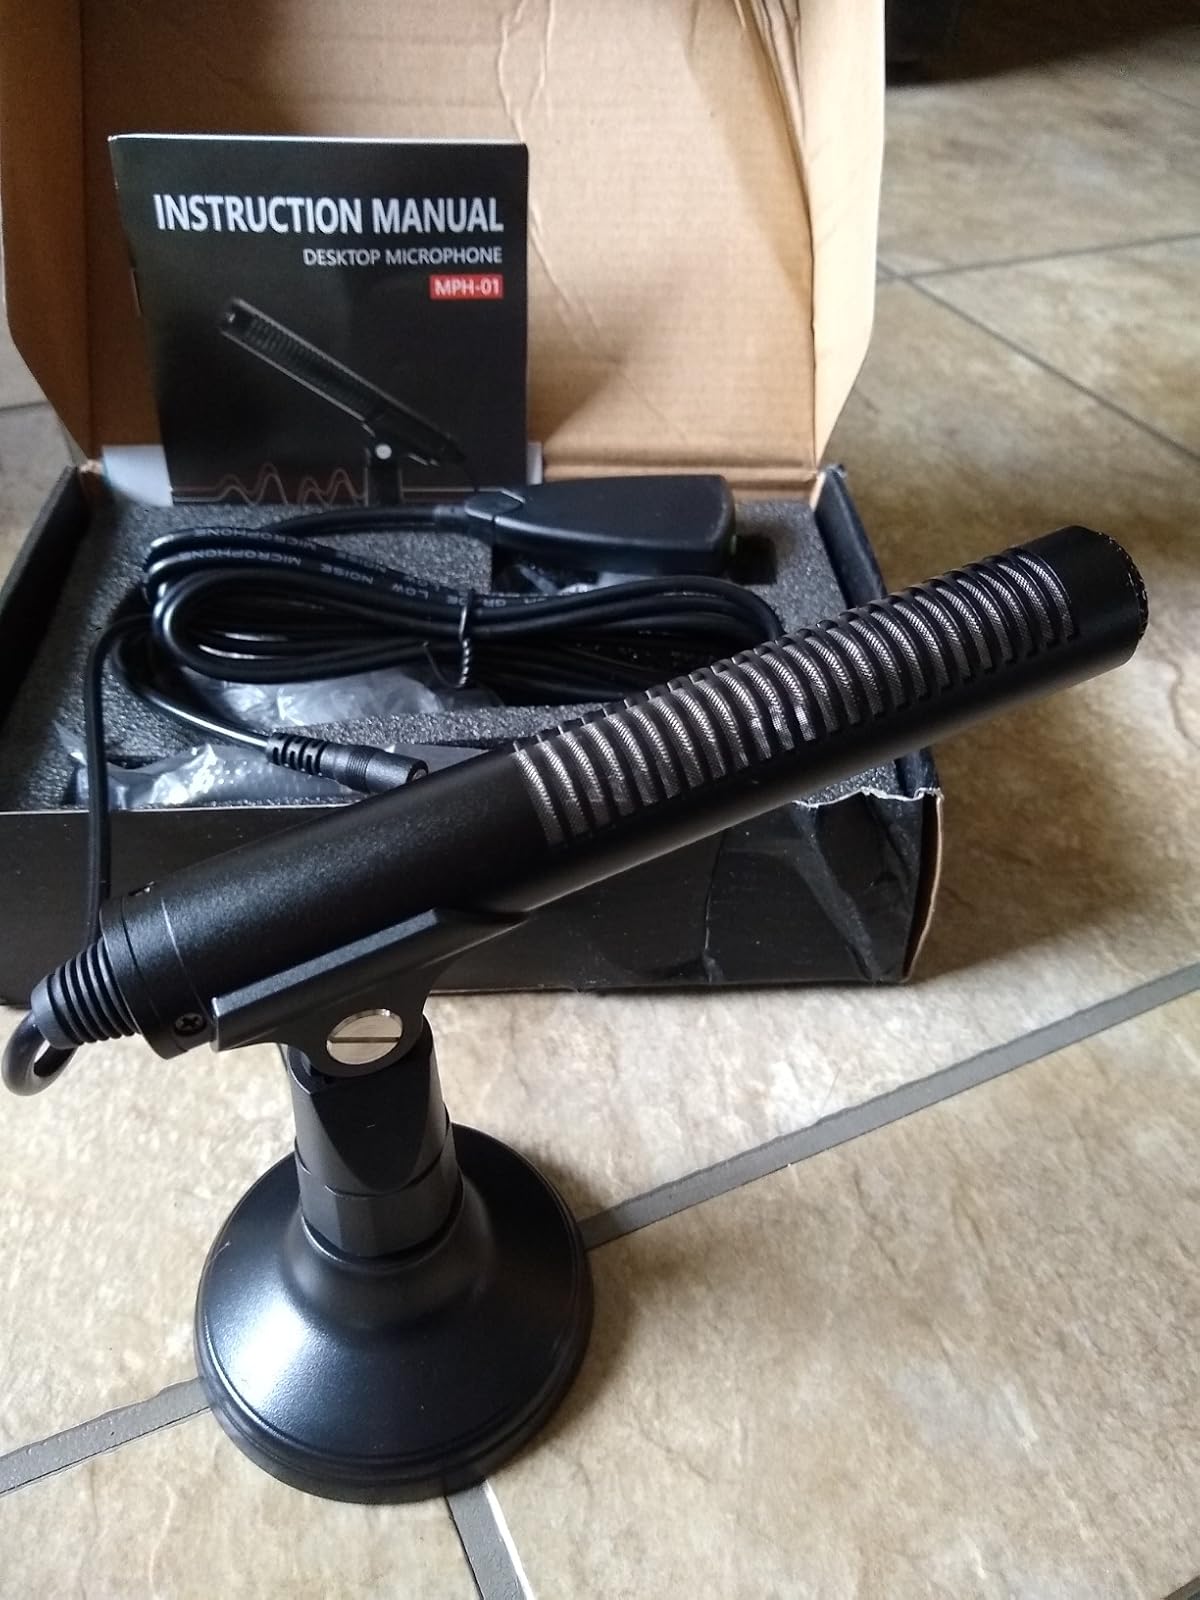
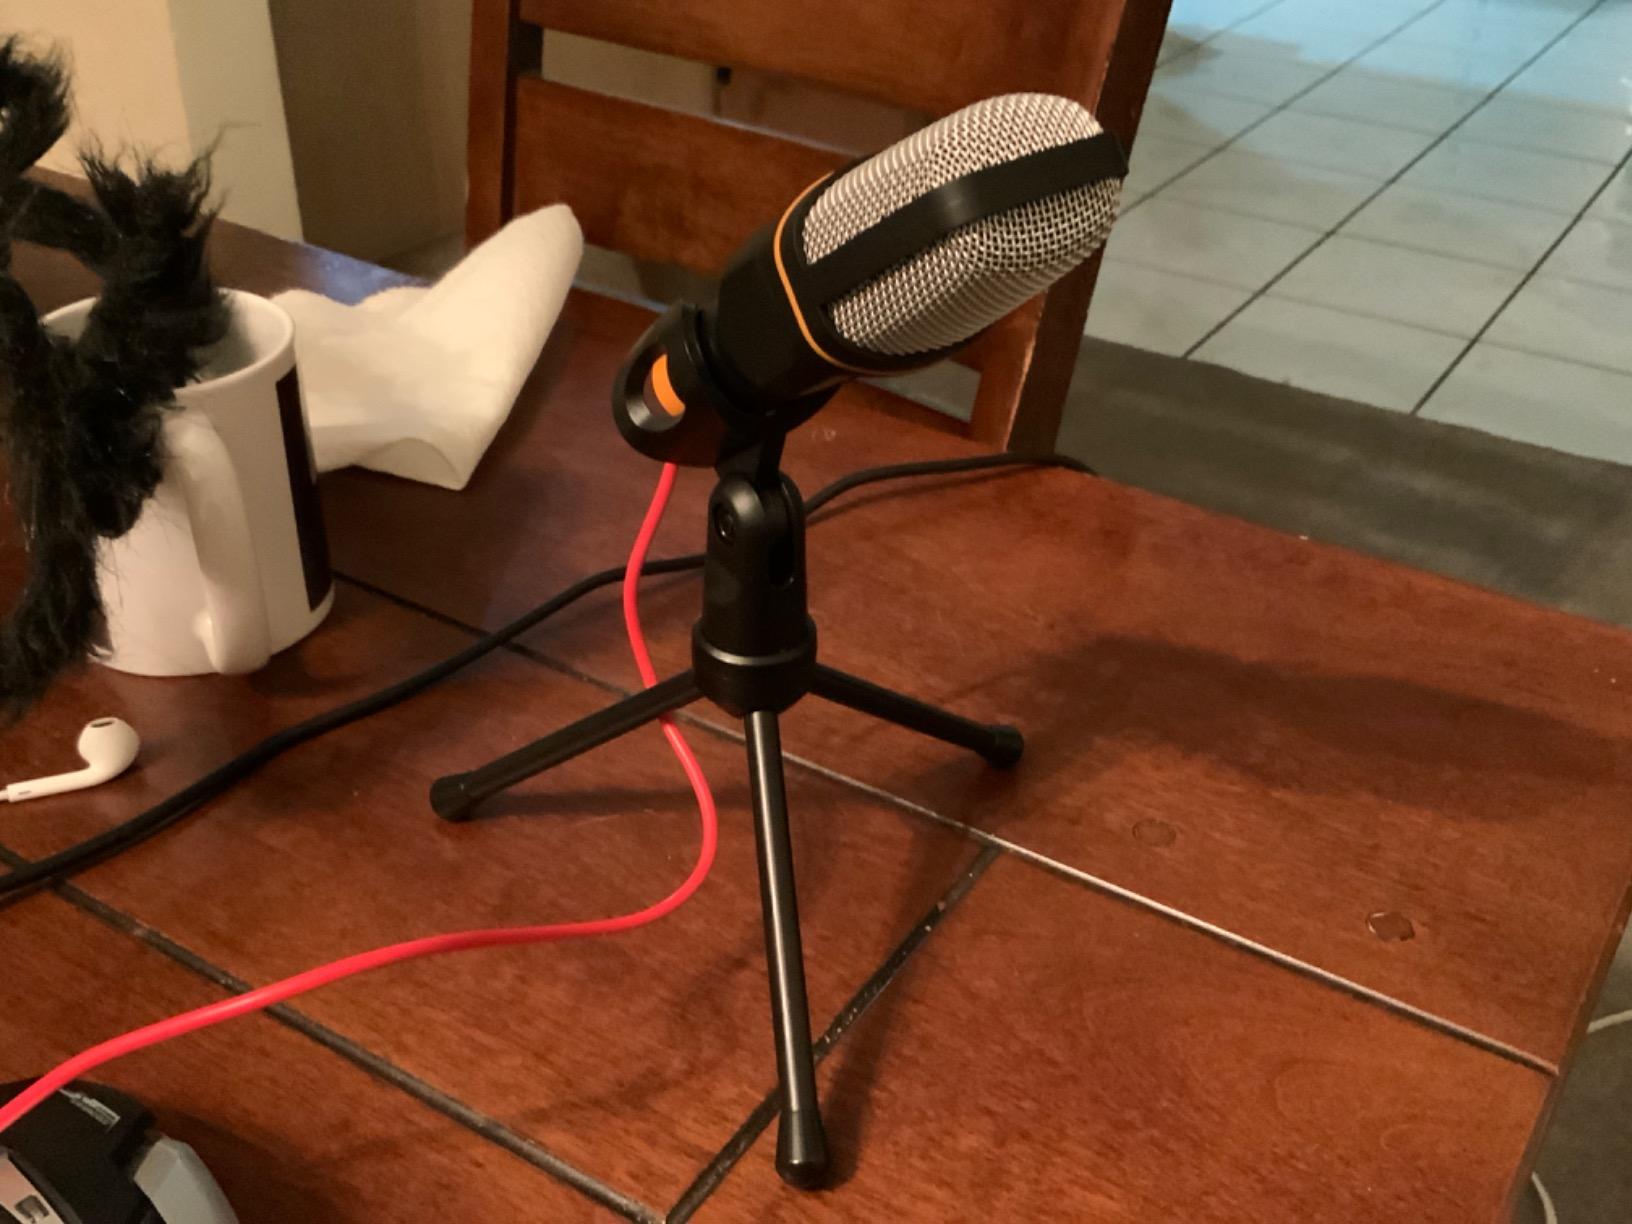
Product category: microphone
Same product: no